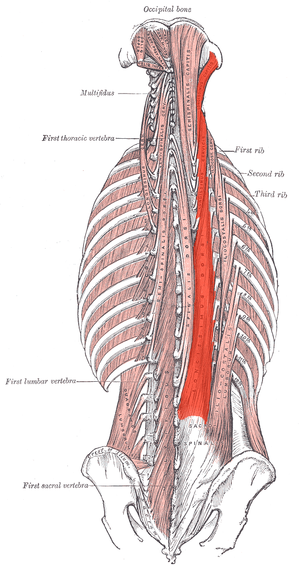
Le muscle longissimus est un muscle long et fin, il forme la partie moyenne de la gouttière para-vertébrale.